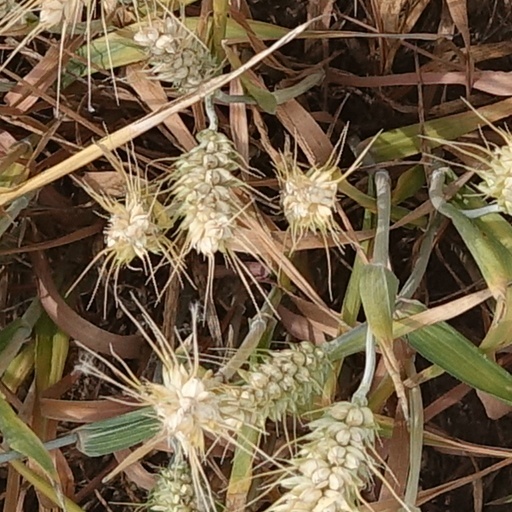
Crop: wheat